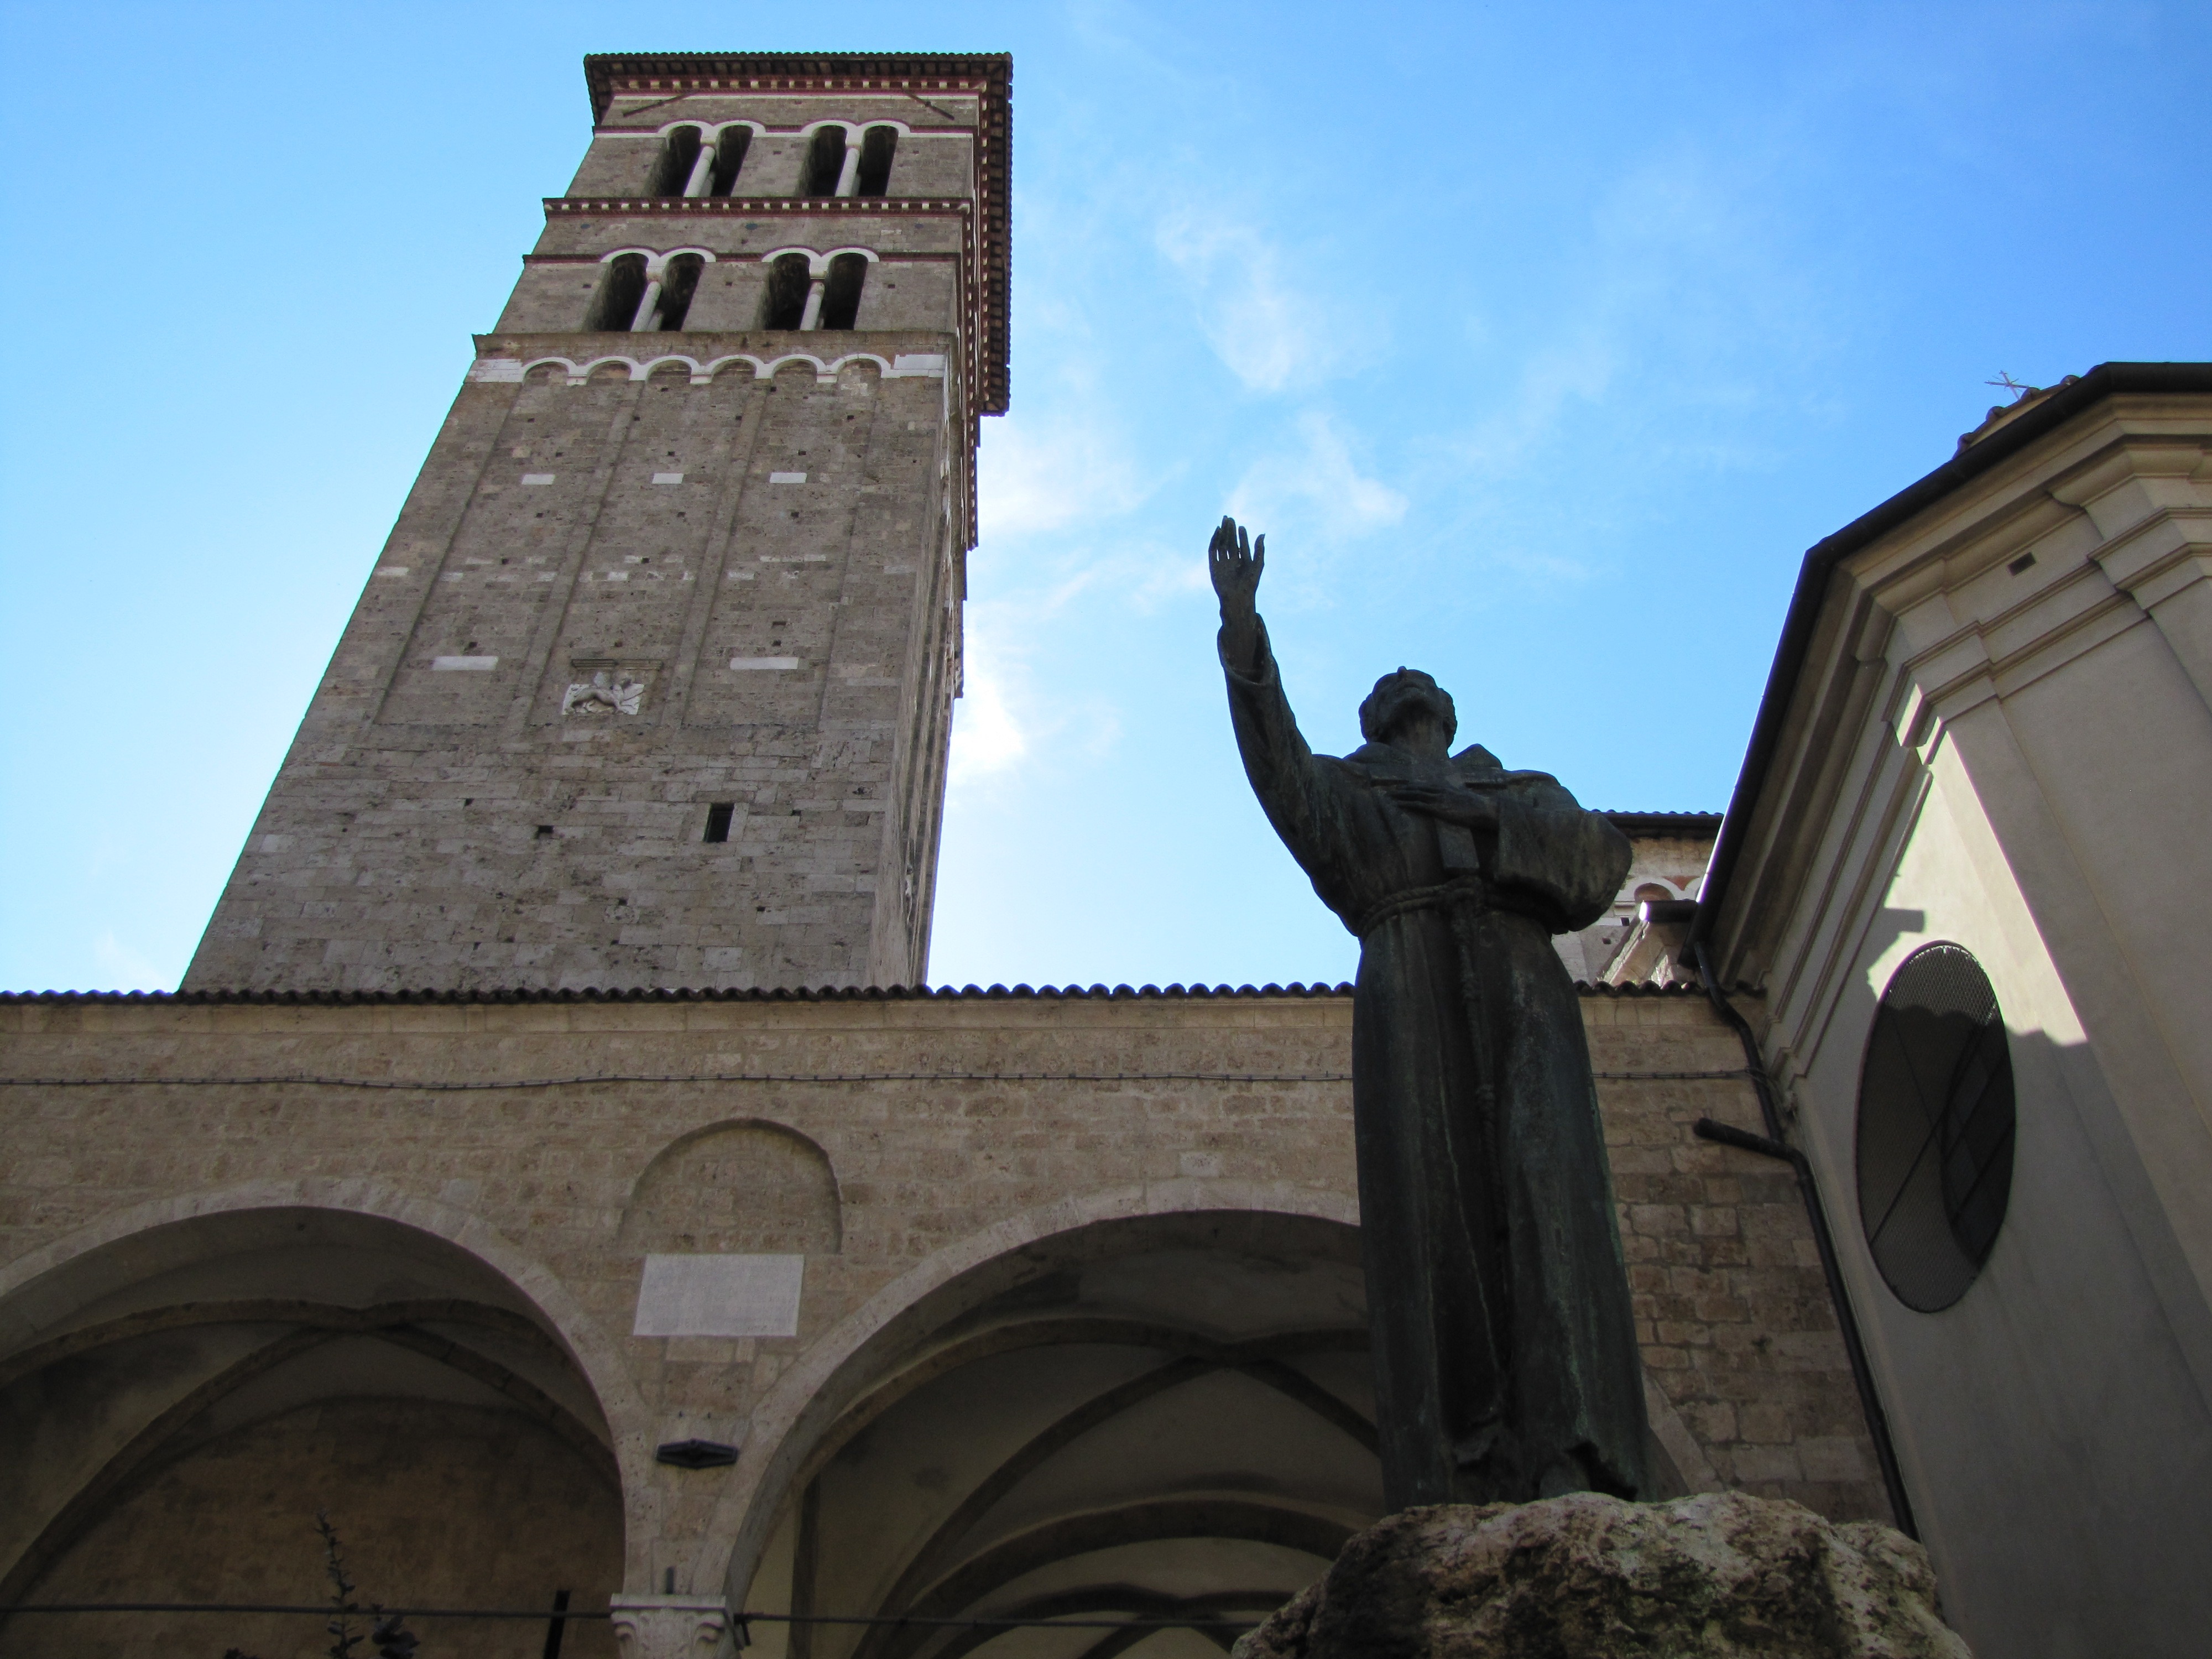
sky, roof, building, monument, statue, arch, tower, landmark, facade, church, place of worship, bell tower, medieval architecture, sculpture, spire, steeple, history, middle ages, st francis, tours, historic site, ancient history